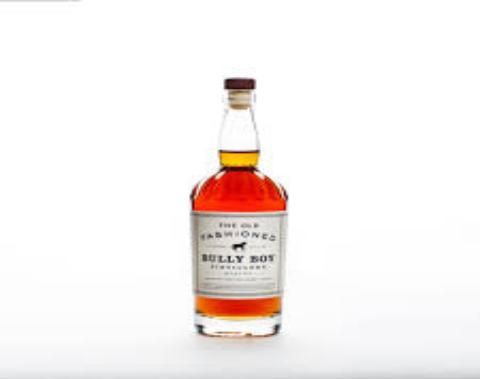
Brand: Bully Boy Distillers
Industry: Food